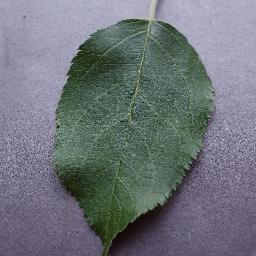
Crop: apple
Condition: healthy